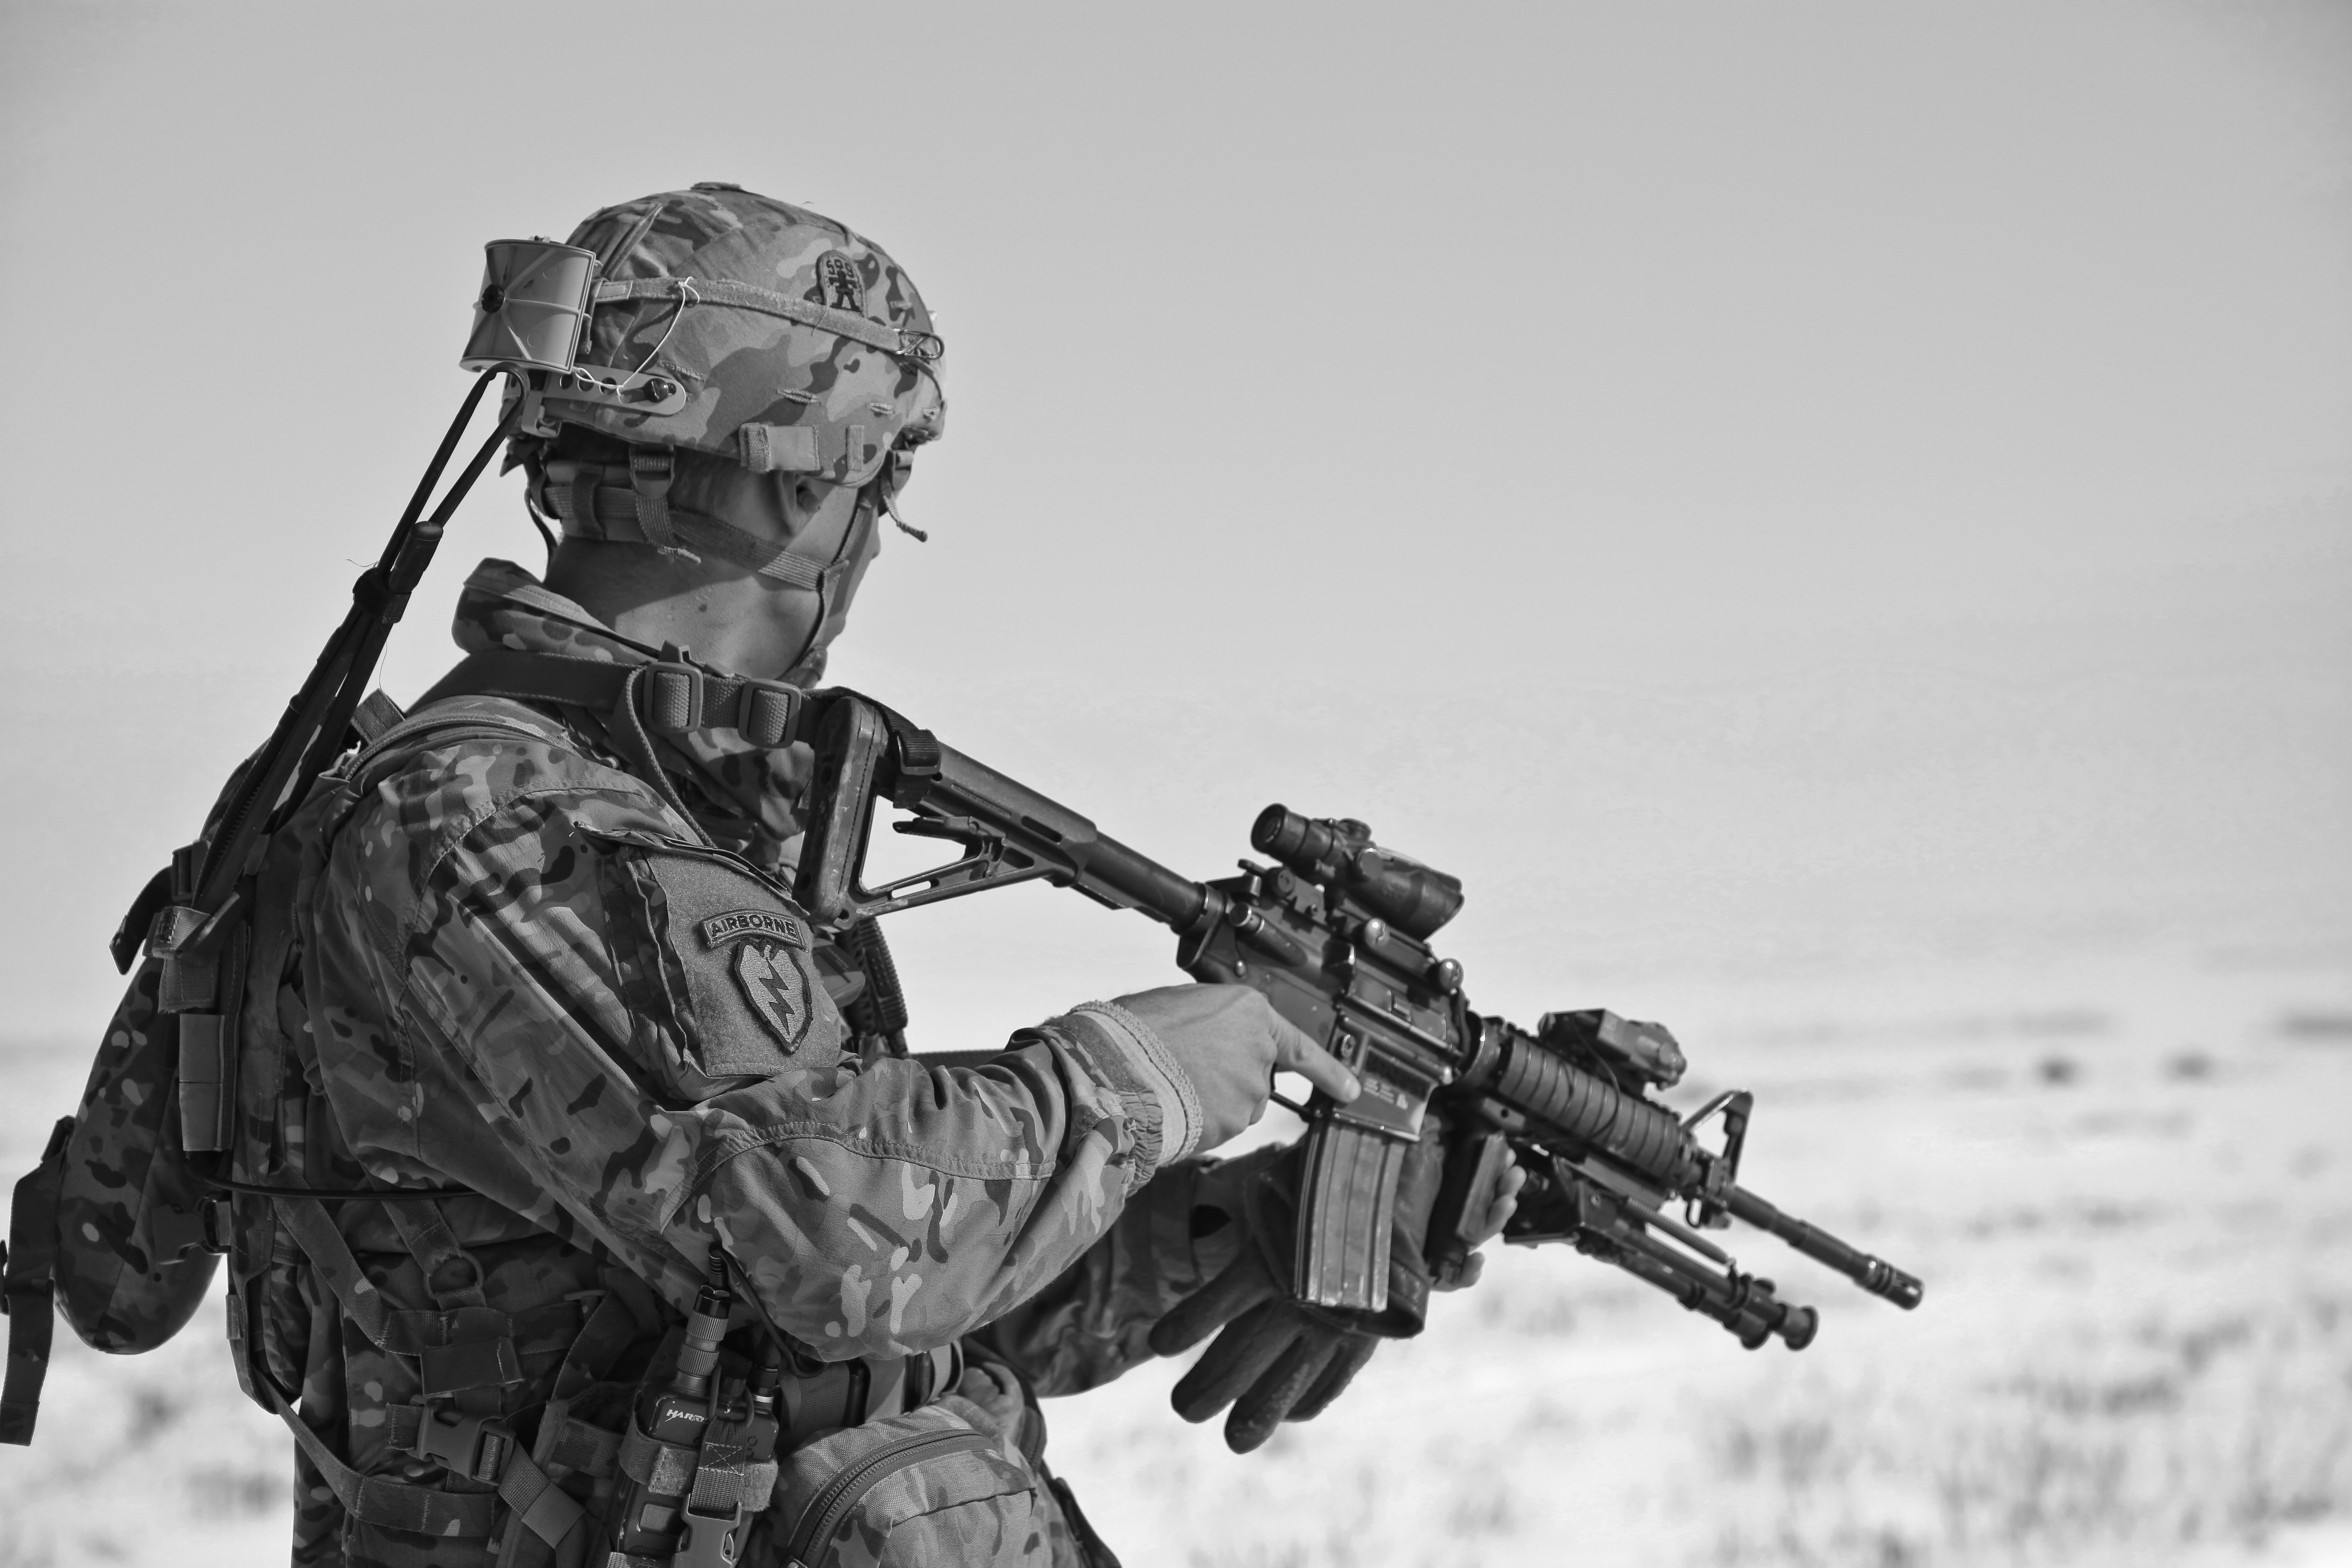
person, suit, black and white, military, soldier, army, monochrome, weapon, gun, uniform, infantry, firearm, reconnaissance, machine gun, marksman, mercenary